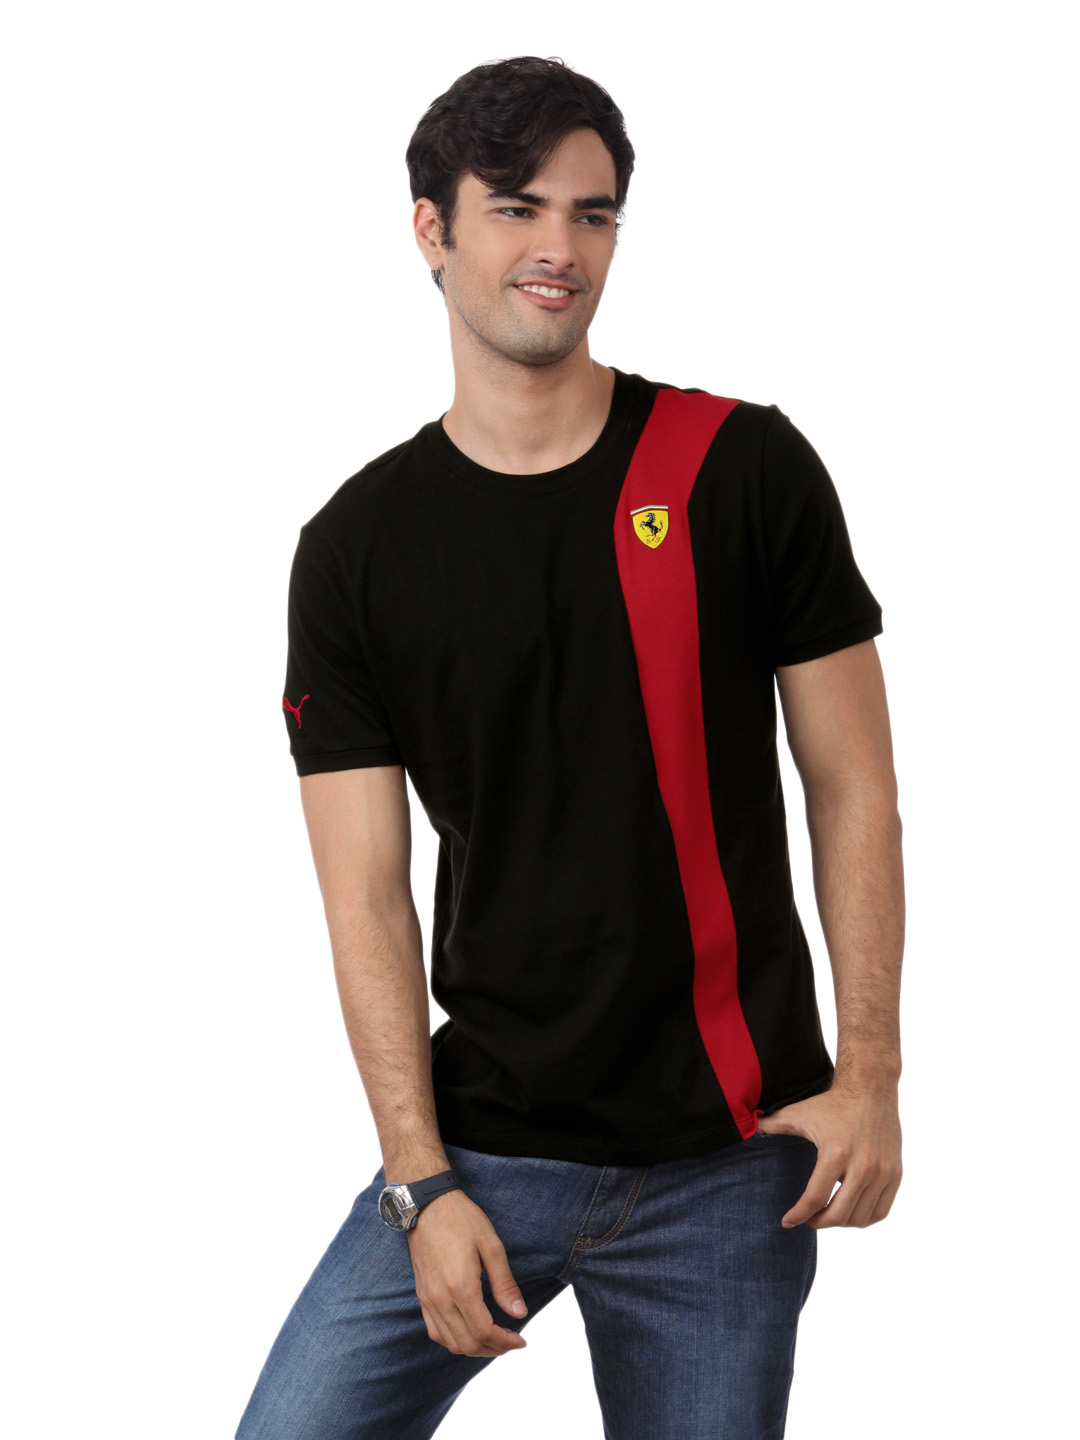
Puma Men Black T-shirt
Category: Apparel / Topwear / Tshirts
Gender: Men
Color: Black
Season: Summer 2012
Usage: Casual